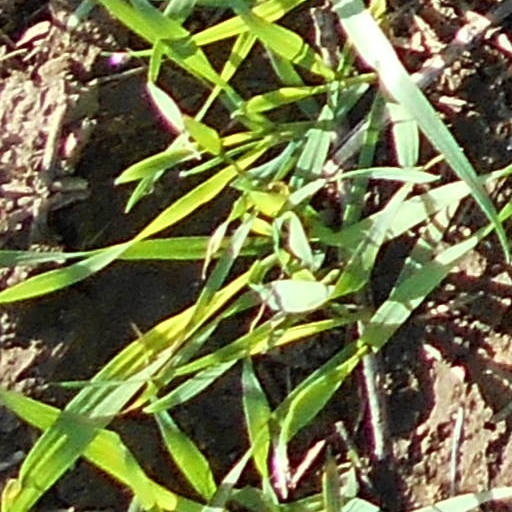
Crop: wheat